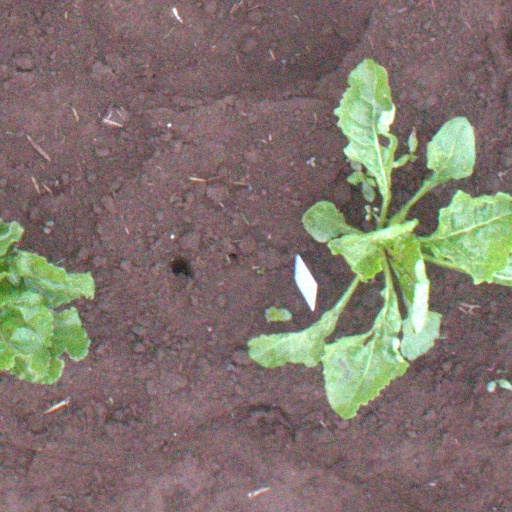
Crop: sugar beet